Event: Ecuador Earthquake
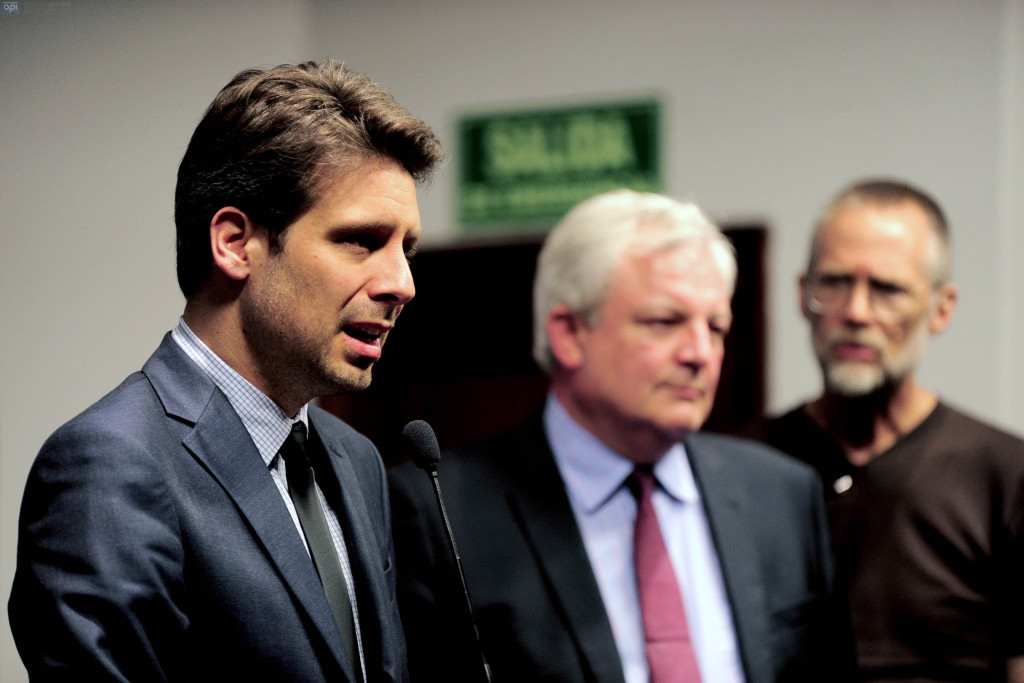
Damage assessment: no_damage